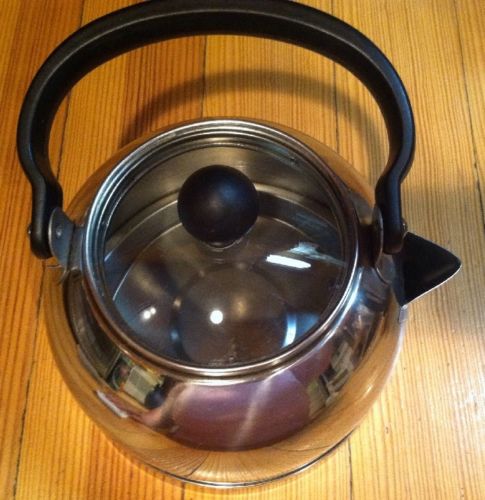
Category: kettle